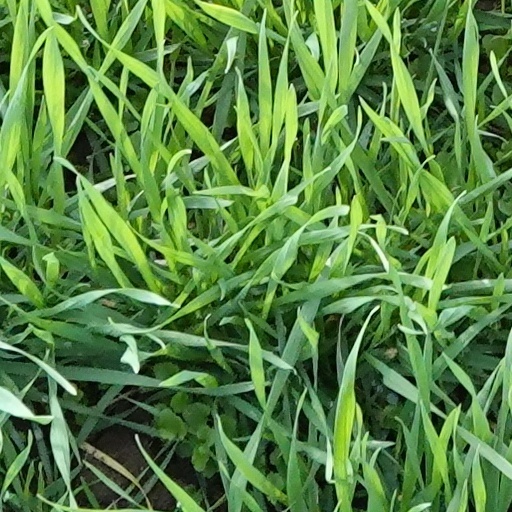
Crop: wheat